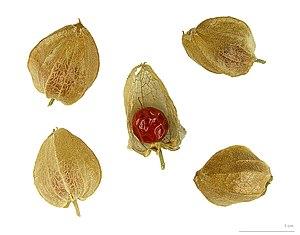
L'Ashwagandha est une espèce de plantes de la famille des Solanaceae. Elle fait partie de la pharmacopée traditionnelle d'Inde, l'Ayurveda.